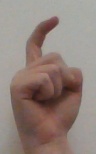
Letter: ra